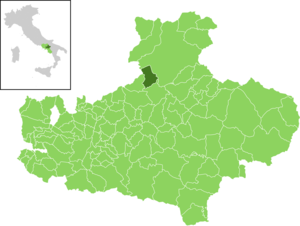
Melito Irpino est une commune italienne de la province d'Avellino dans la région Campanie en Italie.